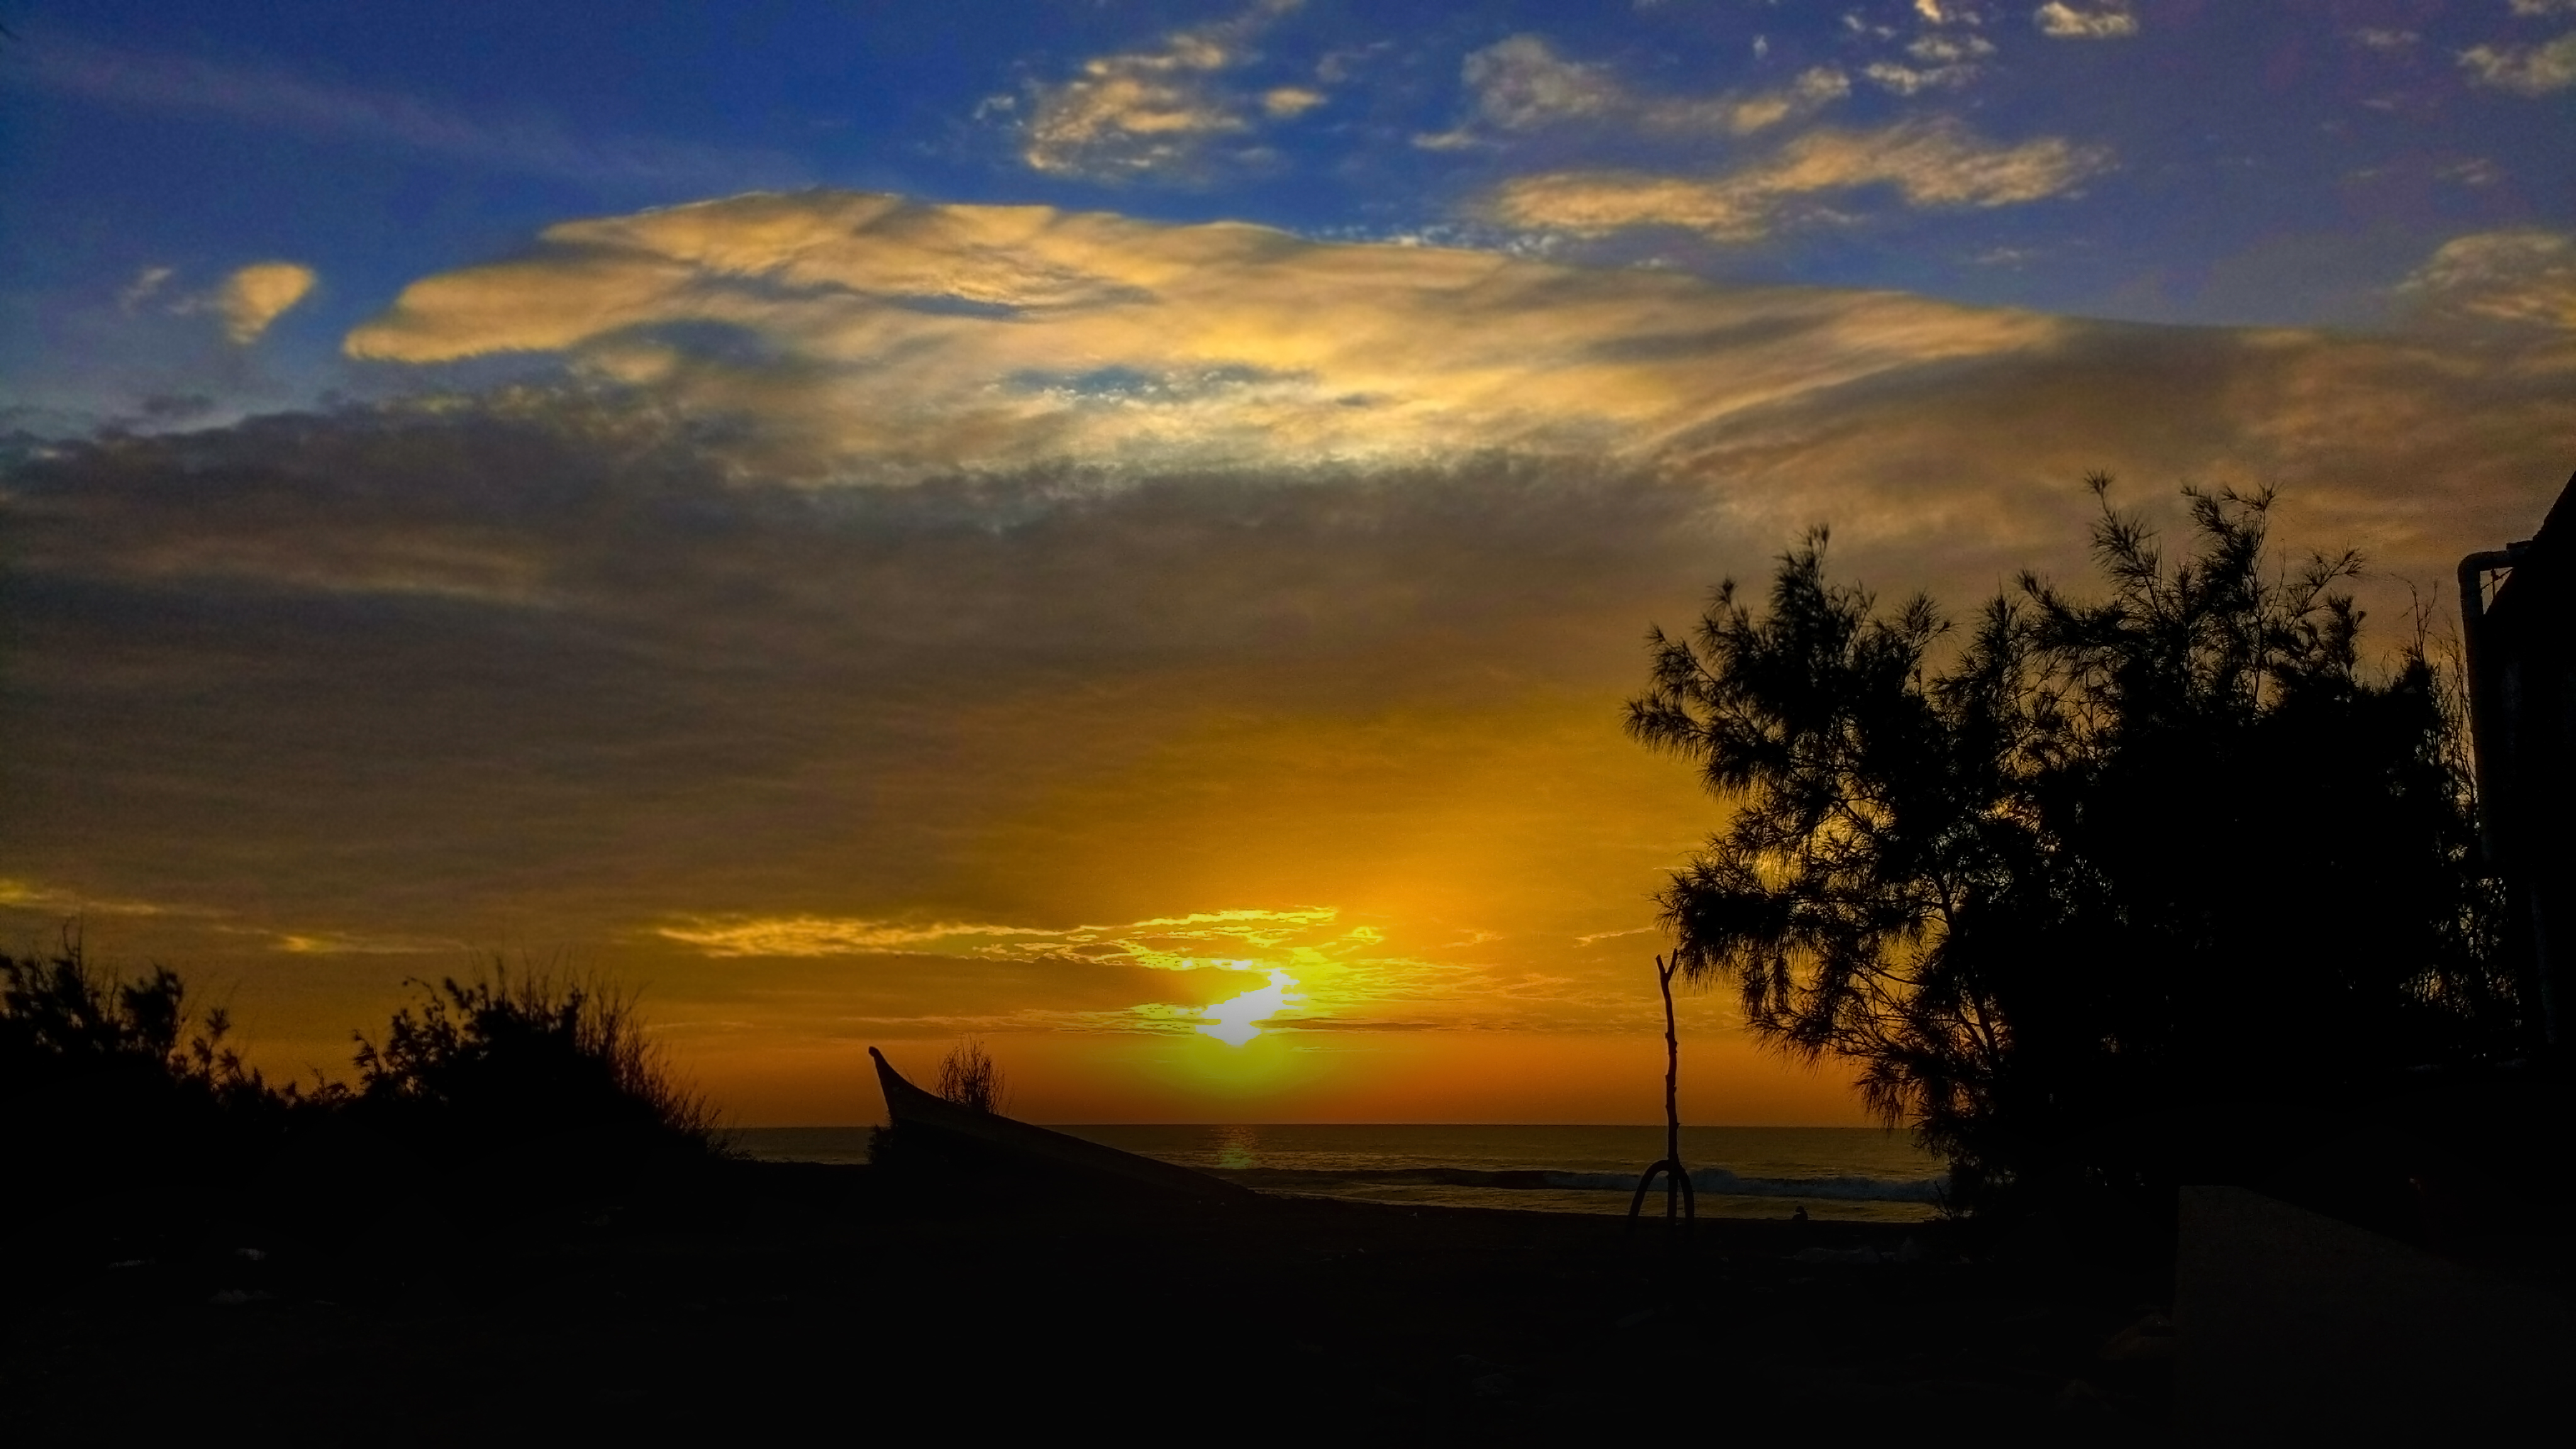
landscape, nature, outdoor, horizon, sun, sunrise, sunset, field, farm, sunlight, morning nature, morning, dawn, dusk, evening, rural, reflection, farming, harvest, crop, agriculture, farmland, plants, freshness, agricultural, cultivation, crops, afterglow, paddy, sky, atmosphere, red sky at morning, cloud, tree, computer wallpaper, calm